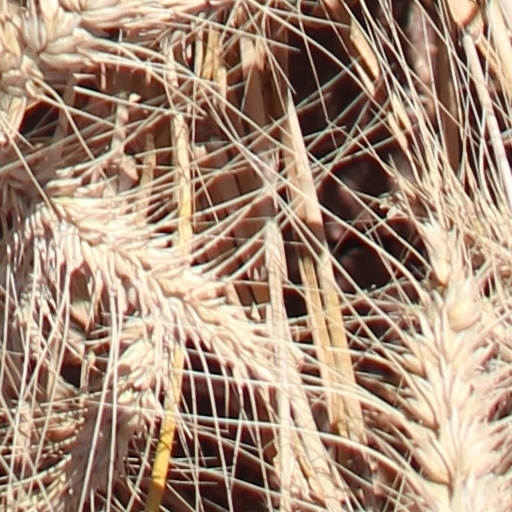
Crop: wheat